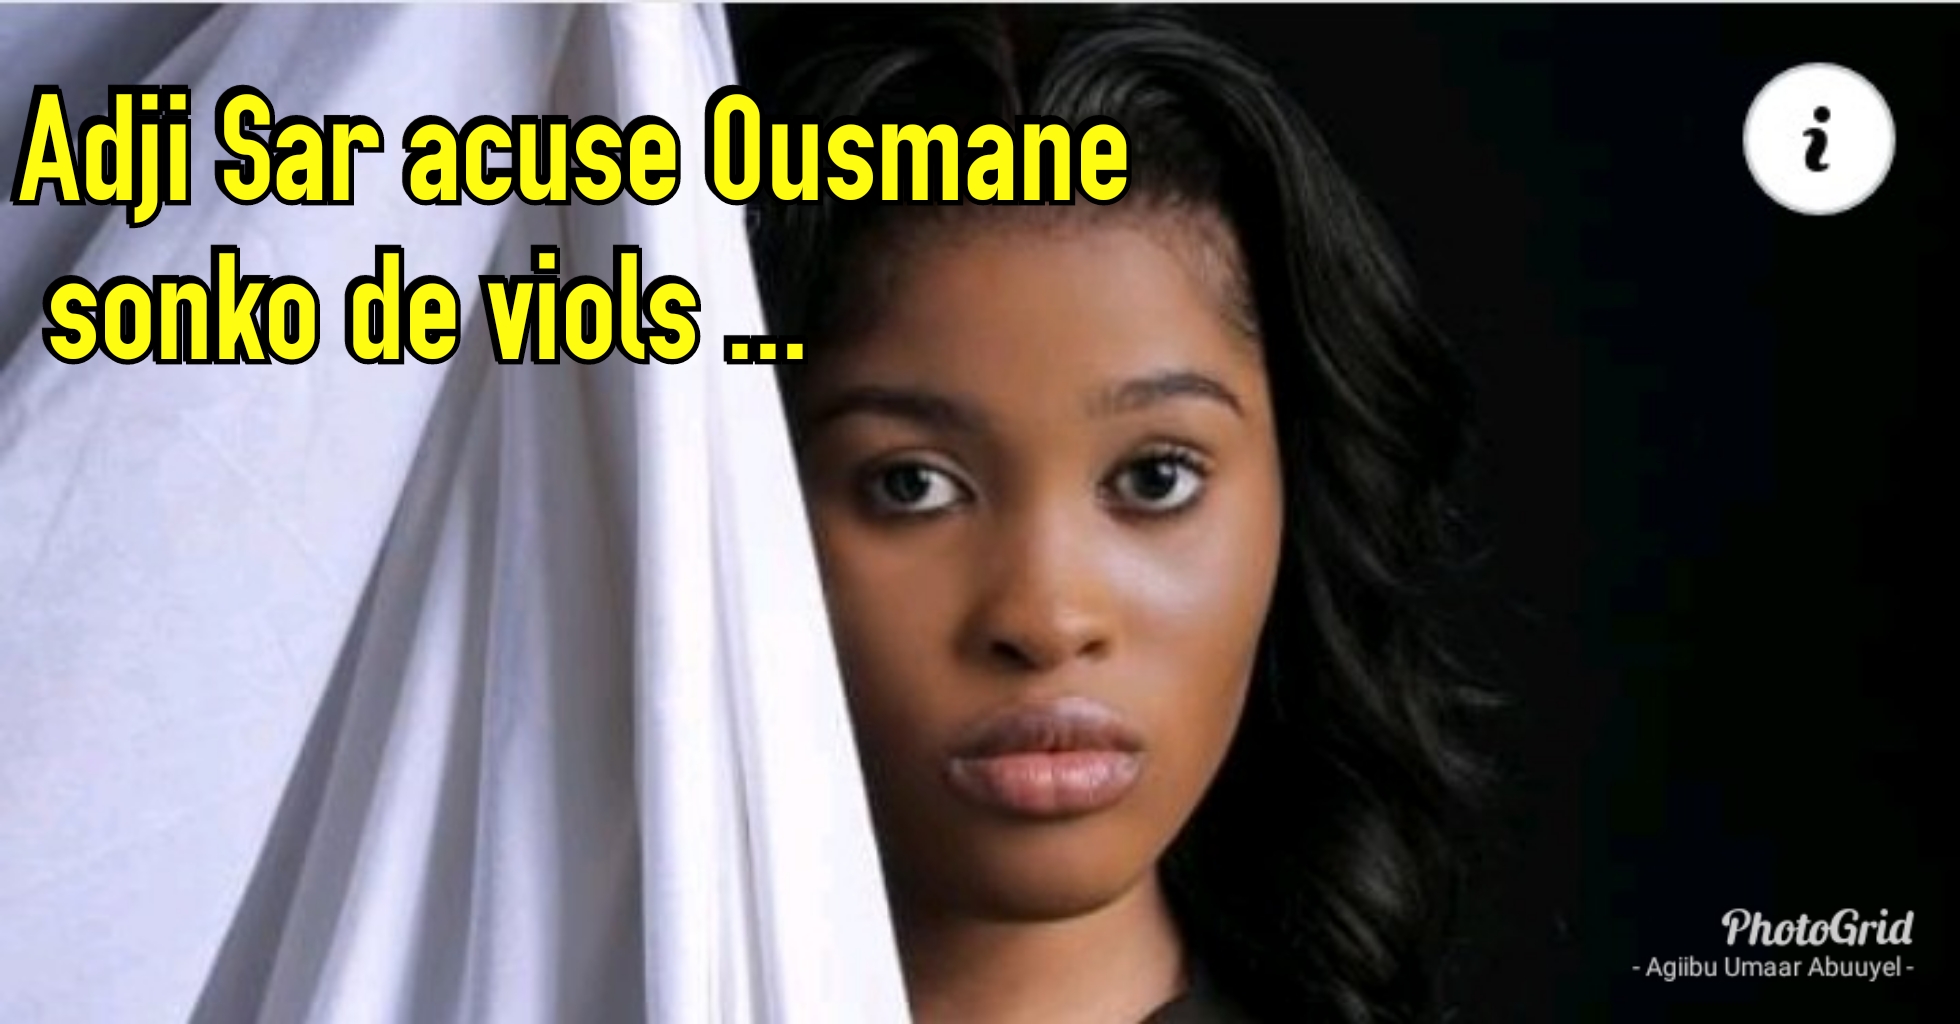
Nataal bii de ëe, sennas ndaw soo si nekk su xees ñu koy wax Aji Saar. Waaw moom nag karaw gi am na lu ci nekk, bopp am na Li mu ci takk lu mel ni sãru "cheveux" mu gudd lool. Fim nekk am na lu ne ci wetam lu mel ni ab morso bu weex tàll. Ci ginnaawam wirgo wu ñuul. Daa dendal lu ñuul kukk, uhun! Ci kawam itam, ci wetu bopp bi bind nan si itam mbind mu mboq, mbind mu mboq "Adji Sarr accuse Ousmane Sonko de viol".